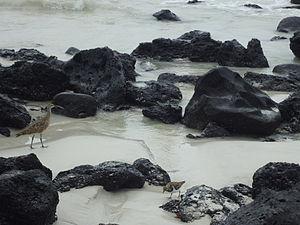
Les îles Galápagos sont un archipel et une province de l'Équateur situé dans le Nord-Est de l'océan Pacifique sud, à la latitude de l'équateur.